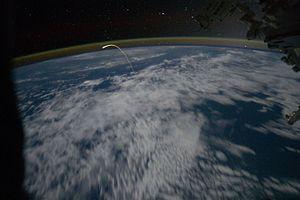
L’échauffement aérodynamique est l’échauffement subi par un objet qui se déplace rapidement dans une atmosphère. Il peut se manifester sur les aéronefs en vol ainsi que sur les engins spatiaux et les météorites qui pénètrent dans l'atmosphère terrestre. La compréhension des processus régissant l'échauffement dynamique est nécessaire pour la maîtrise des technologies employées dans la conception des engins spatiaux destinés à revenir sur Terre et pour prévoir l'évolution des objets célestes dont la trajectoire les destine à pénétrer dans l'atmosphère terrestre.